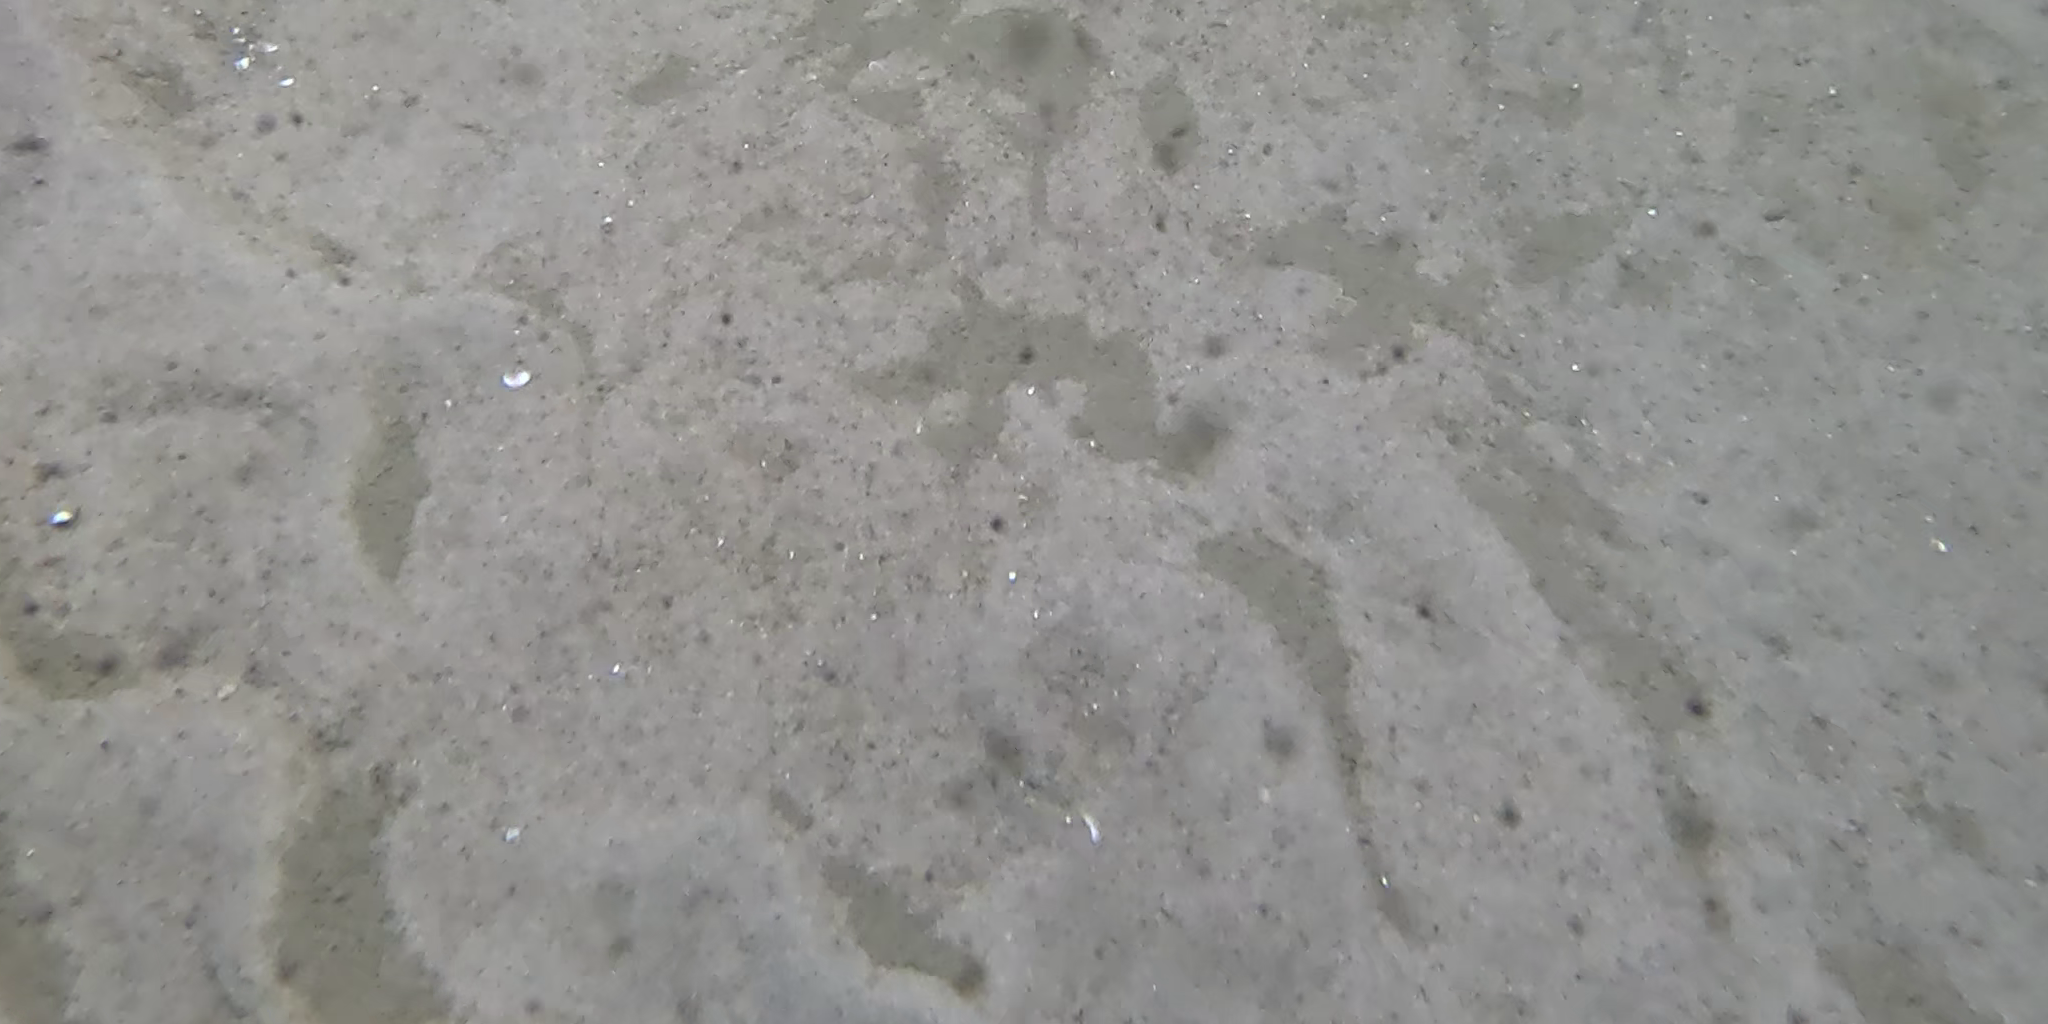
Seabed habitat: sand